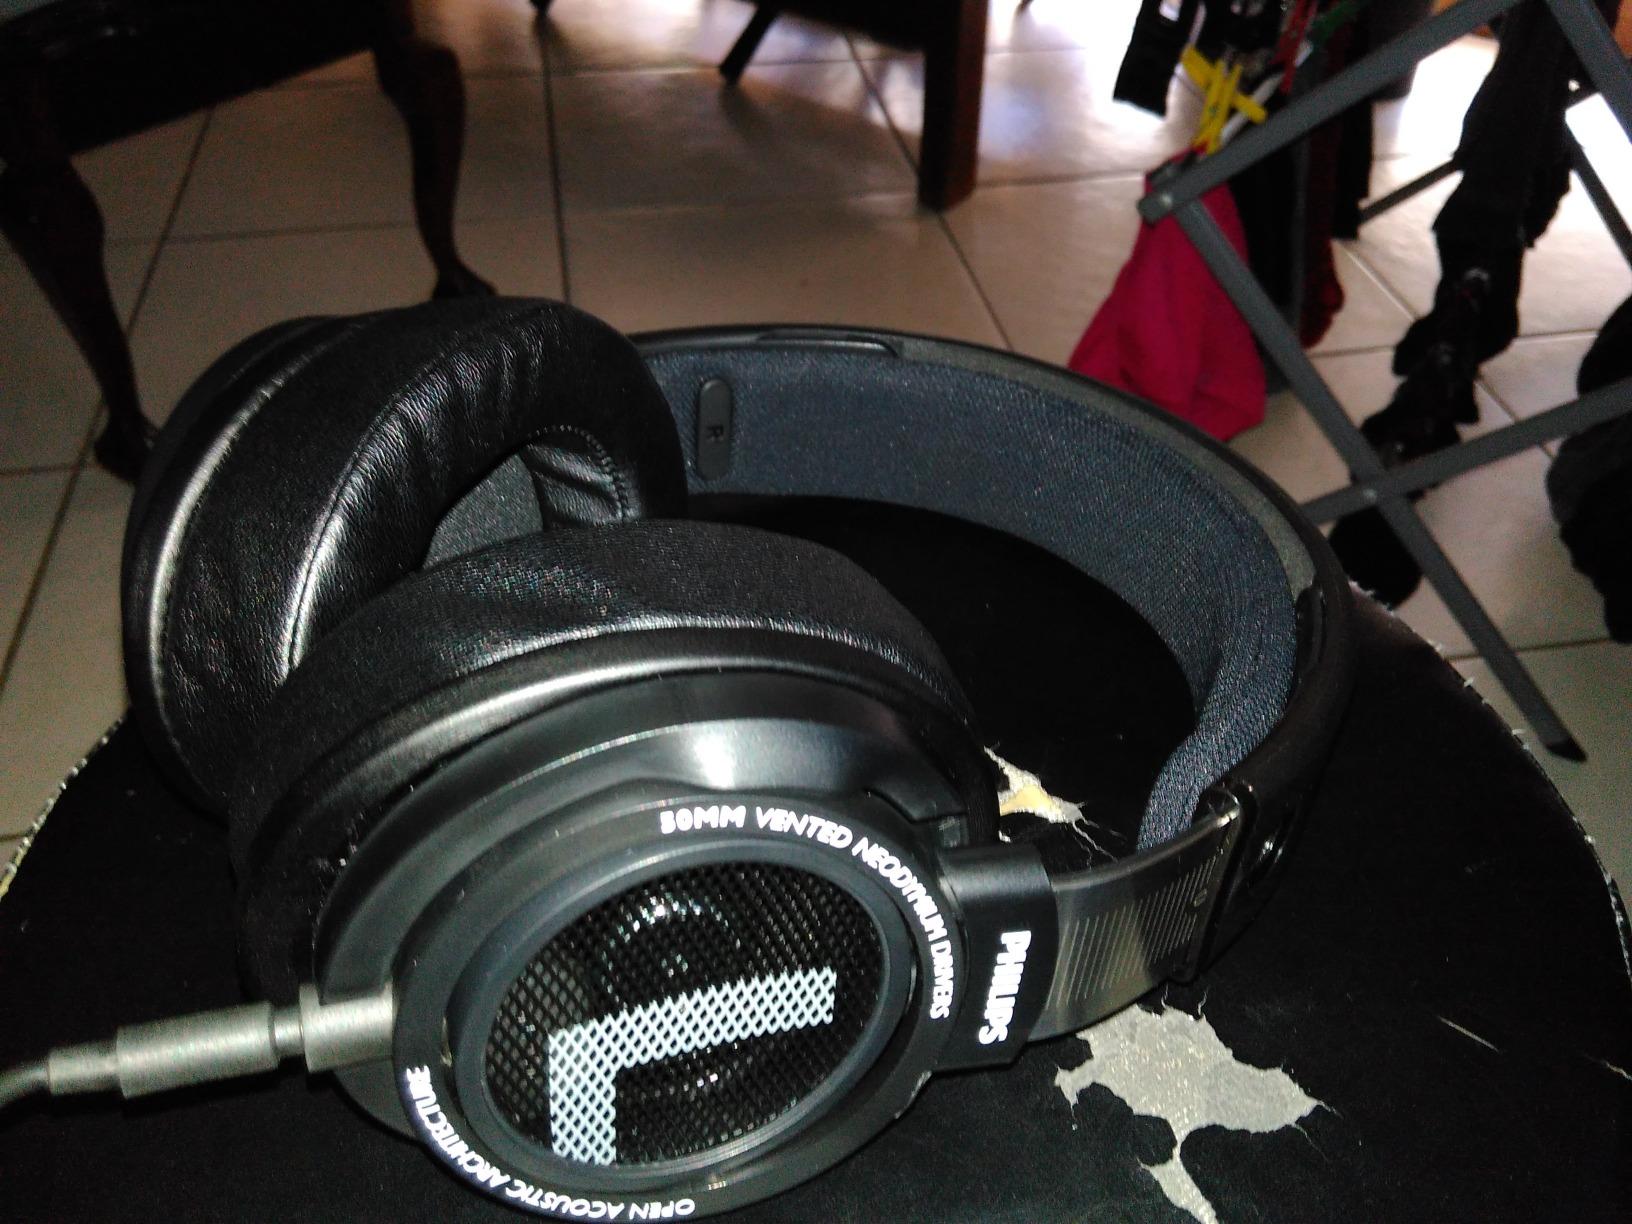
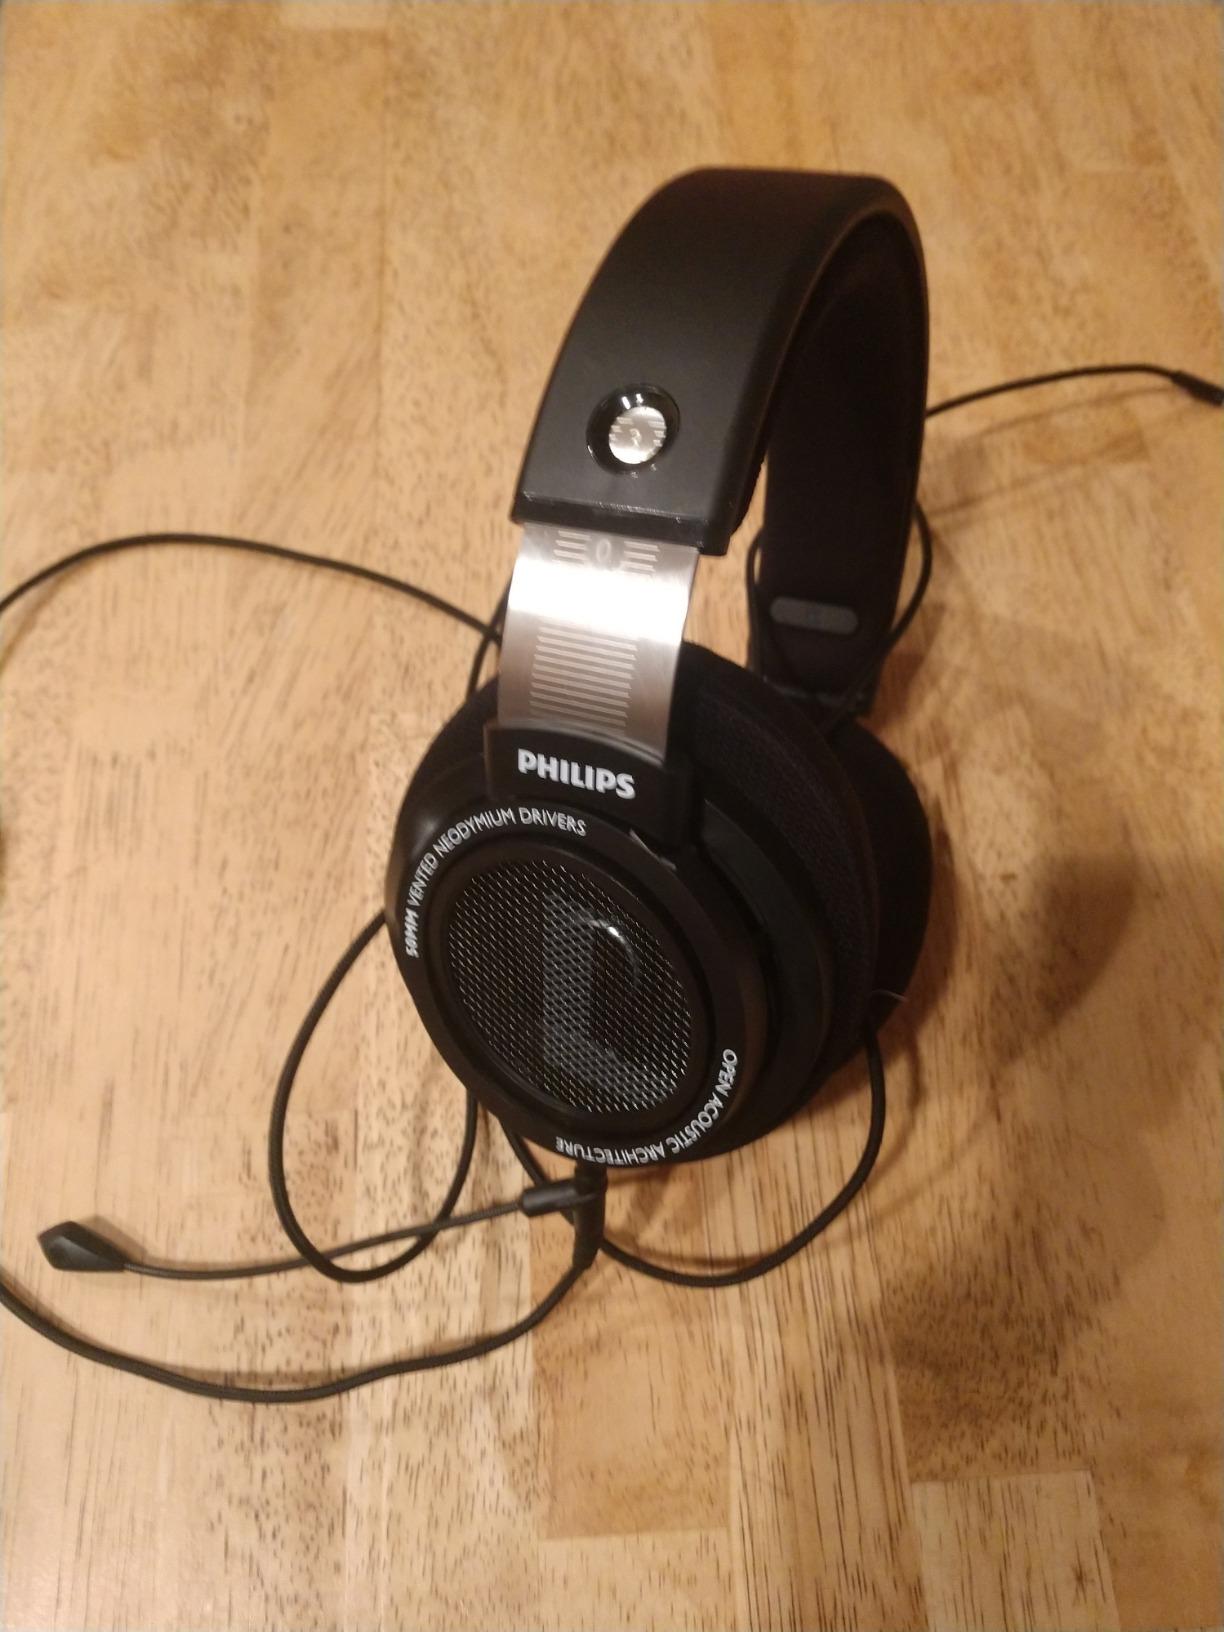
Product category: headphones
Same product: yes